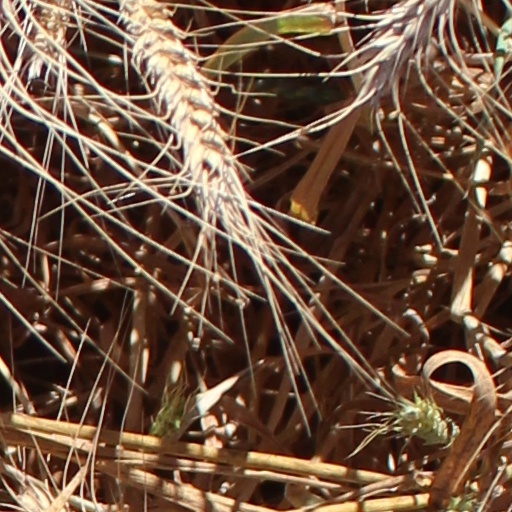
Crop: wheat